Helderberg College of Higher Education

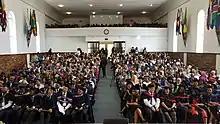
Graduation 2017 at Helderberg College of Higher Education

Until 1974, the chief administrator of the College was known as the "Principal". From 1975, this position was designated as "Rector", and in 2001 it was changed to "President".